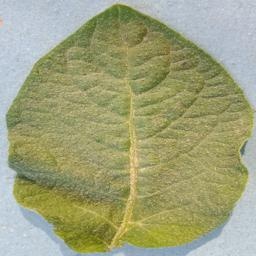
Etiqueta: Sana